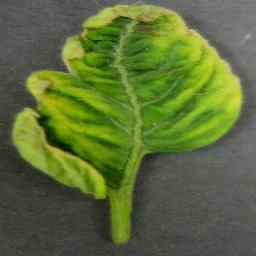
Label: Tomato___Tomato_Yellow_Leaf_Curl_Virus